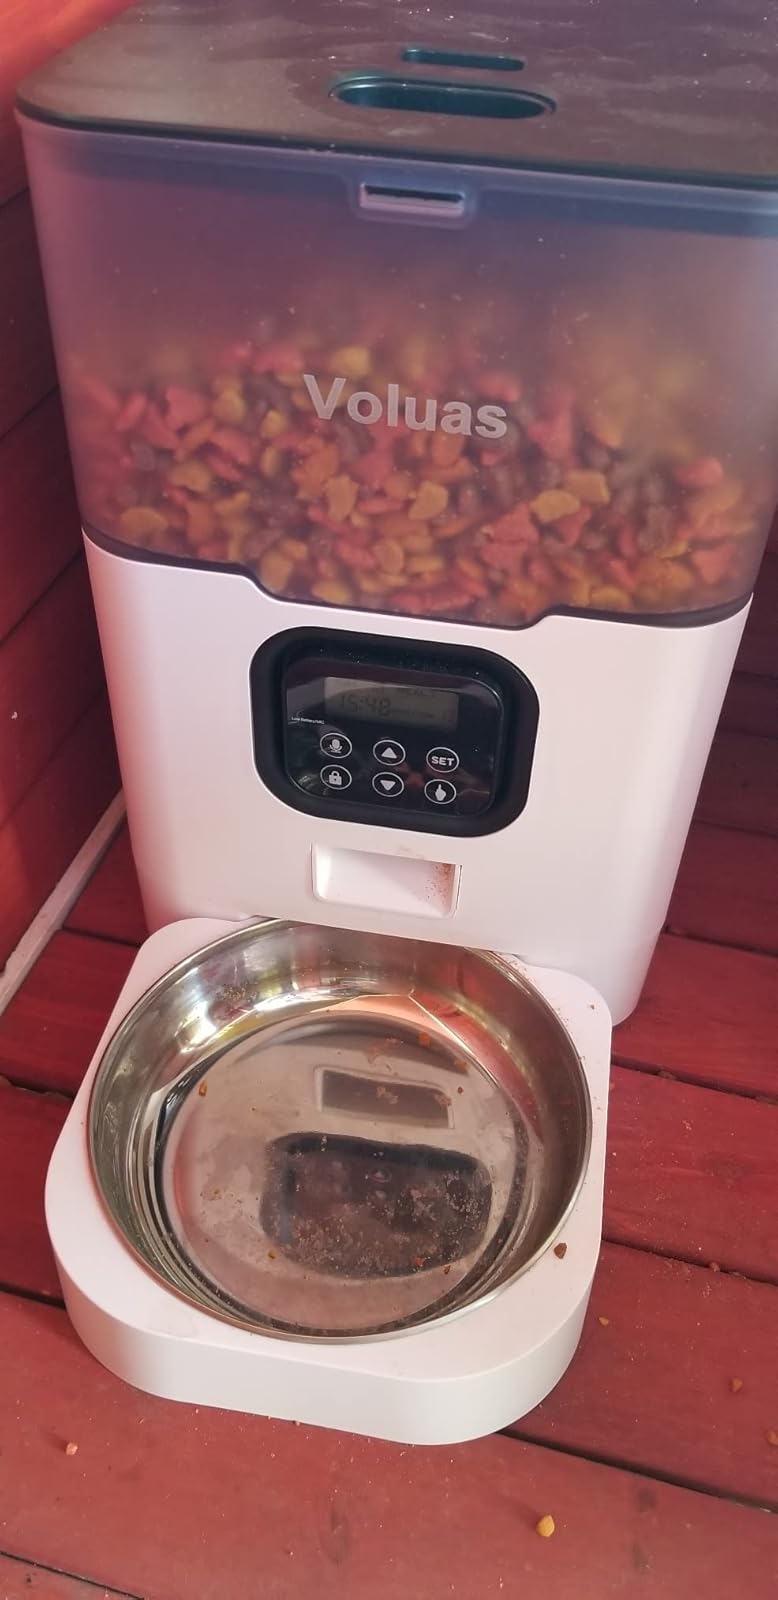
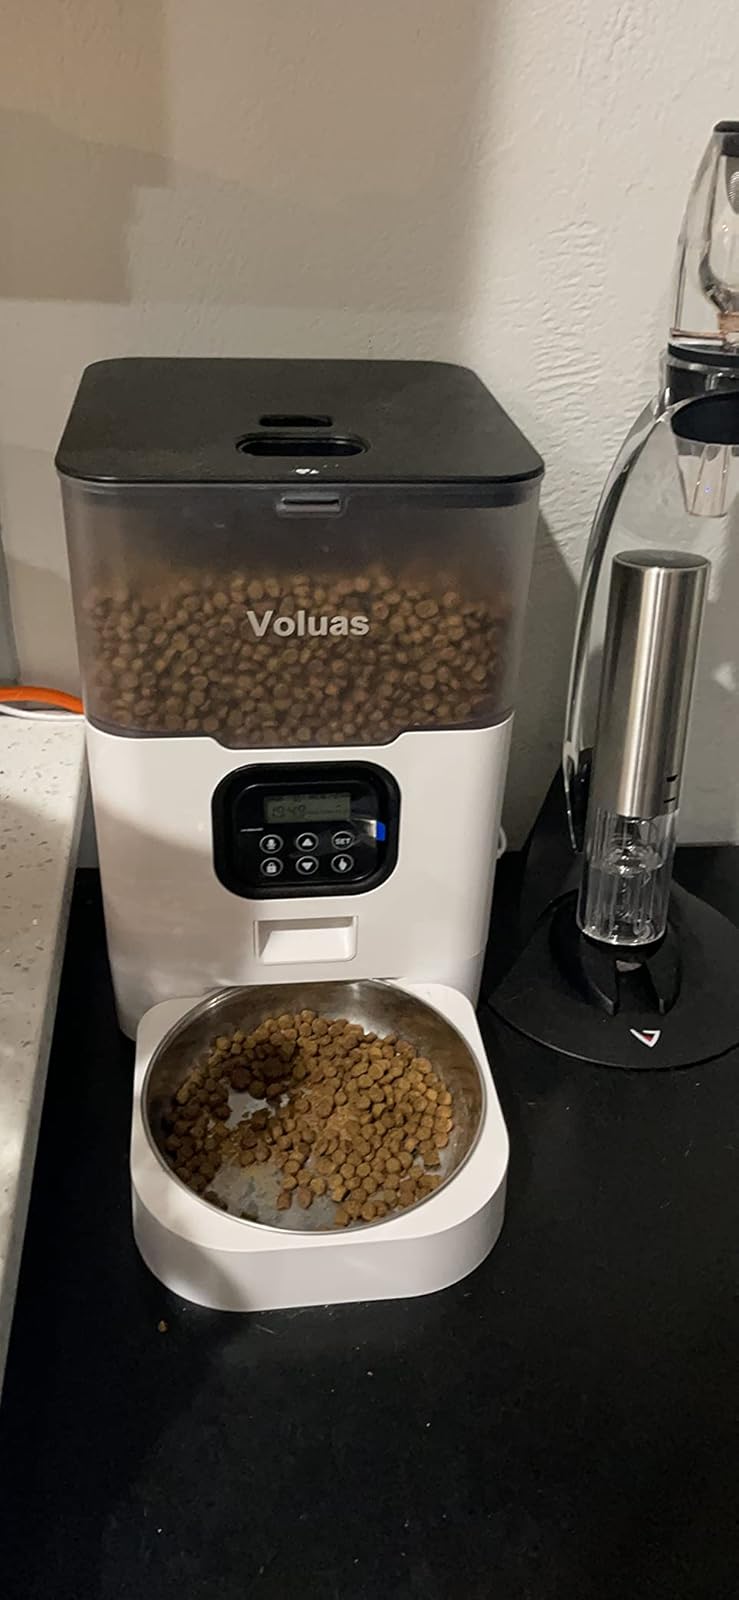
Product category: items_feeder
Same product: yes